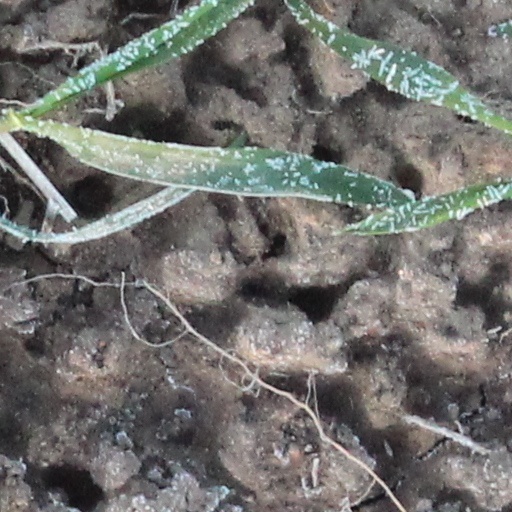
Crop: wheat